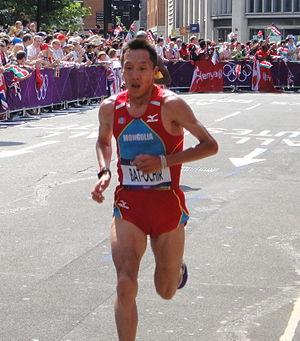
Ser-Od Bat-Ochir, dans l'ordre mongol Bat-Ochiryn Ser-Od est un athlète mongol, spécialiste du marathon.